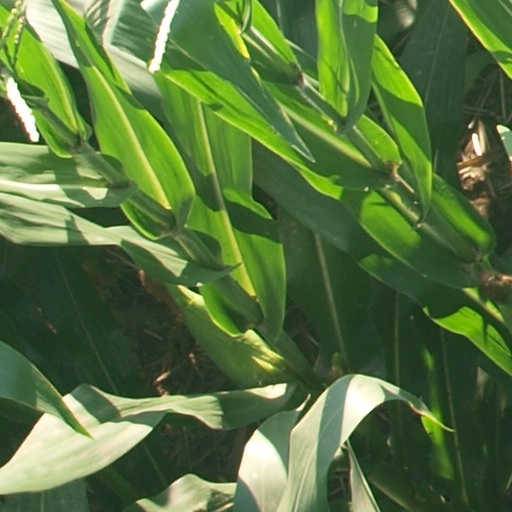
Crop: maize; corn